Tammy Lynn Sytch

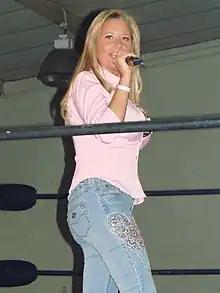
Sytch at a show on the independent circuit in 2008

During this time period, Sytch appeared at the New Jersey–based NWA Cyberspace promotion. Soon after Sytch's departure from NWA Cyberspace, the New Jersey–based National Wrestling Superstars (NWS) became her new primary wrestling promotion. She appeared on a handful the promotion's shows in the summer, and on June 3, 2006, she managed Lex Luger to victory over Johnny Candido. Prior to the bout, a presentation was held from The Manasquan Elks Lodge to the Chris Candido Memorial Fund. The Elks Lodge donated $500 to the fund, with the money being used towards a scholarship for a Manasquan High School student. Sytch returned to NWA Shockwave (formerly NWA Cyberspace) in 2006 as a featured headliner. On December 1, 2006, Sytch was appointed the new commissioner of NWA Shockwave. Immediately following this announcement, Sytch declared all Shockwave championship titles vacant and informed fans that new Heavyweight and Internet Champions would be crowned on January 13.